Czech folklore

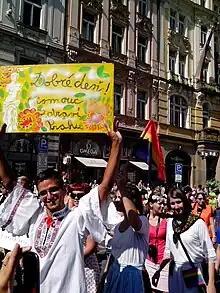
A participant of 2013 Prague Pride wearing a traditional Moravian costume (Hanakia) and a sign "Good day - Olomouc greets Prague"

Folklore is not merely about music. Czech folklore is characteristic for elaborate traditional costumes distinctive to each region or even village.